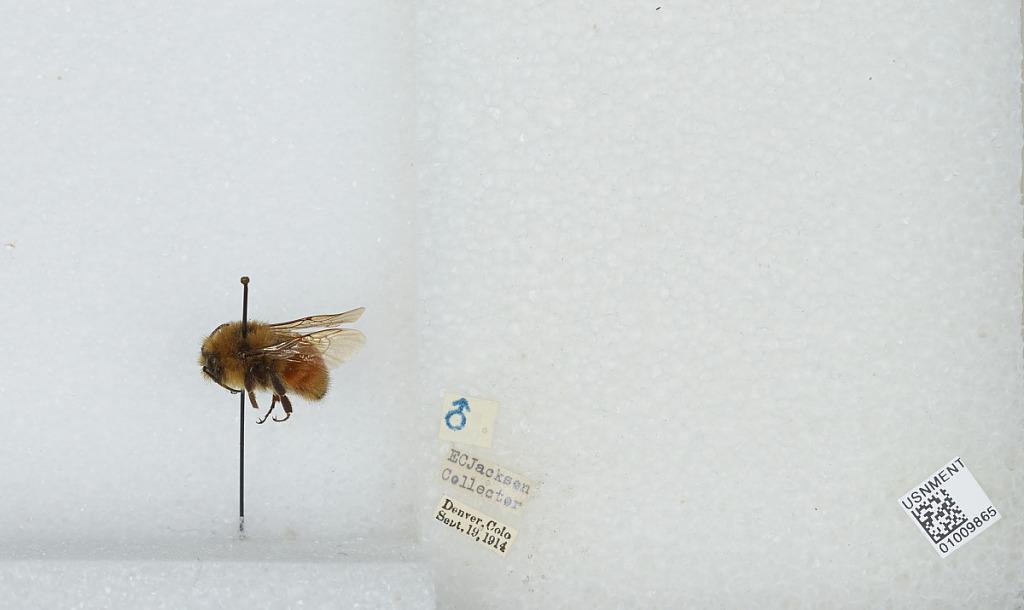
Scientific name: Bombus (Pyrobombus) huntii Greene
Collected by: E. Jackson
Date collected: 1914-9-19
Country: United States
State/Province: Colorado
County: Denver
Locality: Denver
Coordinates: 39.7392, -104.985